Martin Koči

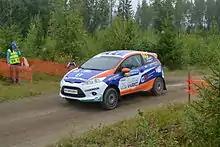
Koči at 2013 Rally Finland

Martin Koči (born 5 April 1993) is a Slovak rally driver. He is currently racing in the JWRC.